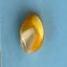
Maize quality: Good